National Institute of Fashion Technology Kannur

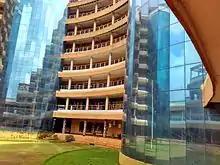
NIFT Kannur, India. The National Institute of Fashion Technology, Kannur campus. Photographed in August 2016

All India, the National Institute of Fashion Technology was set up in 1986 under the aegis of the Ministry of Textiles, Government of India, and has "emerged as the premier institute of Design, Management and Technology, developing professionals for taking up leadership positions in fashion business in the emerging global scenario."